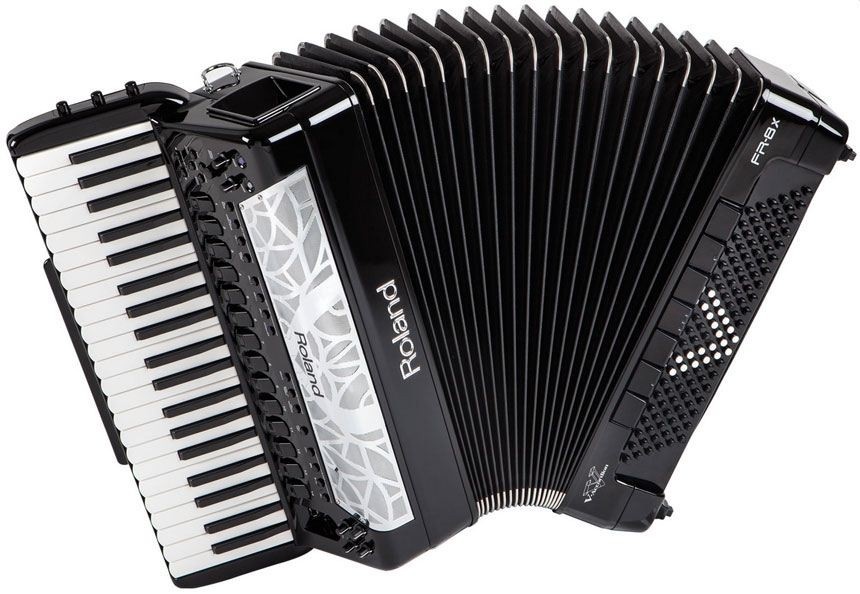
ROLAND FR8X BK TECLAS ACORDEON DIGITAL NEGRO
Brand: Roland
ROLAND FR 8X BK. Acordeón de teclas con nuevas funciones que ofrecen un nivel de expresión nunca visto anteriormente con una innovadora tecnología del comportamiento del fuelle para tener una respuesta igual que la de un acordeón acústico. Cuenta con un expandido set de sonidos, cuatro potentes multi efectos, un looper incorporado, entre otras. Color: Negro. Características Roland Fr 8X Bk: V-accordion de teclas, con grandes mejoras sugeridas por acordeonistas profesionales Nuevo desarrollo de la tecnología de comportamiento del fuelle que emula la respuesta autentica del fuelle de un acordeón acústico en cada registro Batería incorporada que se carga a través de un adaptador de corriente Una gran selección de sonidos de acordeón de todo el mundo, más 180 sonidos de orquesta y percusión y sonidos de órgano Virtual Tone Wheel Cuatro potentes motores de multi-efectos (MFX) con MFX dedicados para acordeón, Orchestra 1, Orchestra 2 y secciones Orchestra Chords Renovada interfaz de usuario, con un amplio display a color de fácil lectura, una disposición intuitiva, y tres selectores de barbilla programables para un control sin manos de varias funciones 1400 memorias de programas de usuario permiten a los músicos guardar configuraciones personalizadas para cada situación Looper incorporado para crear acompañamientos al instante Grabación y reproducción de audio a través de una memoria USB; Puerto USB para conectar al ordenador
Category: Arts & Entertainment > Hobbies & Creative Arts > Musical Instruments > Accordions & Concertinas